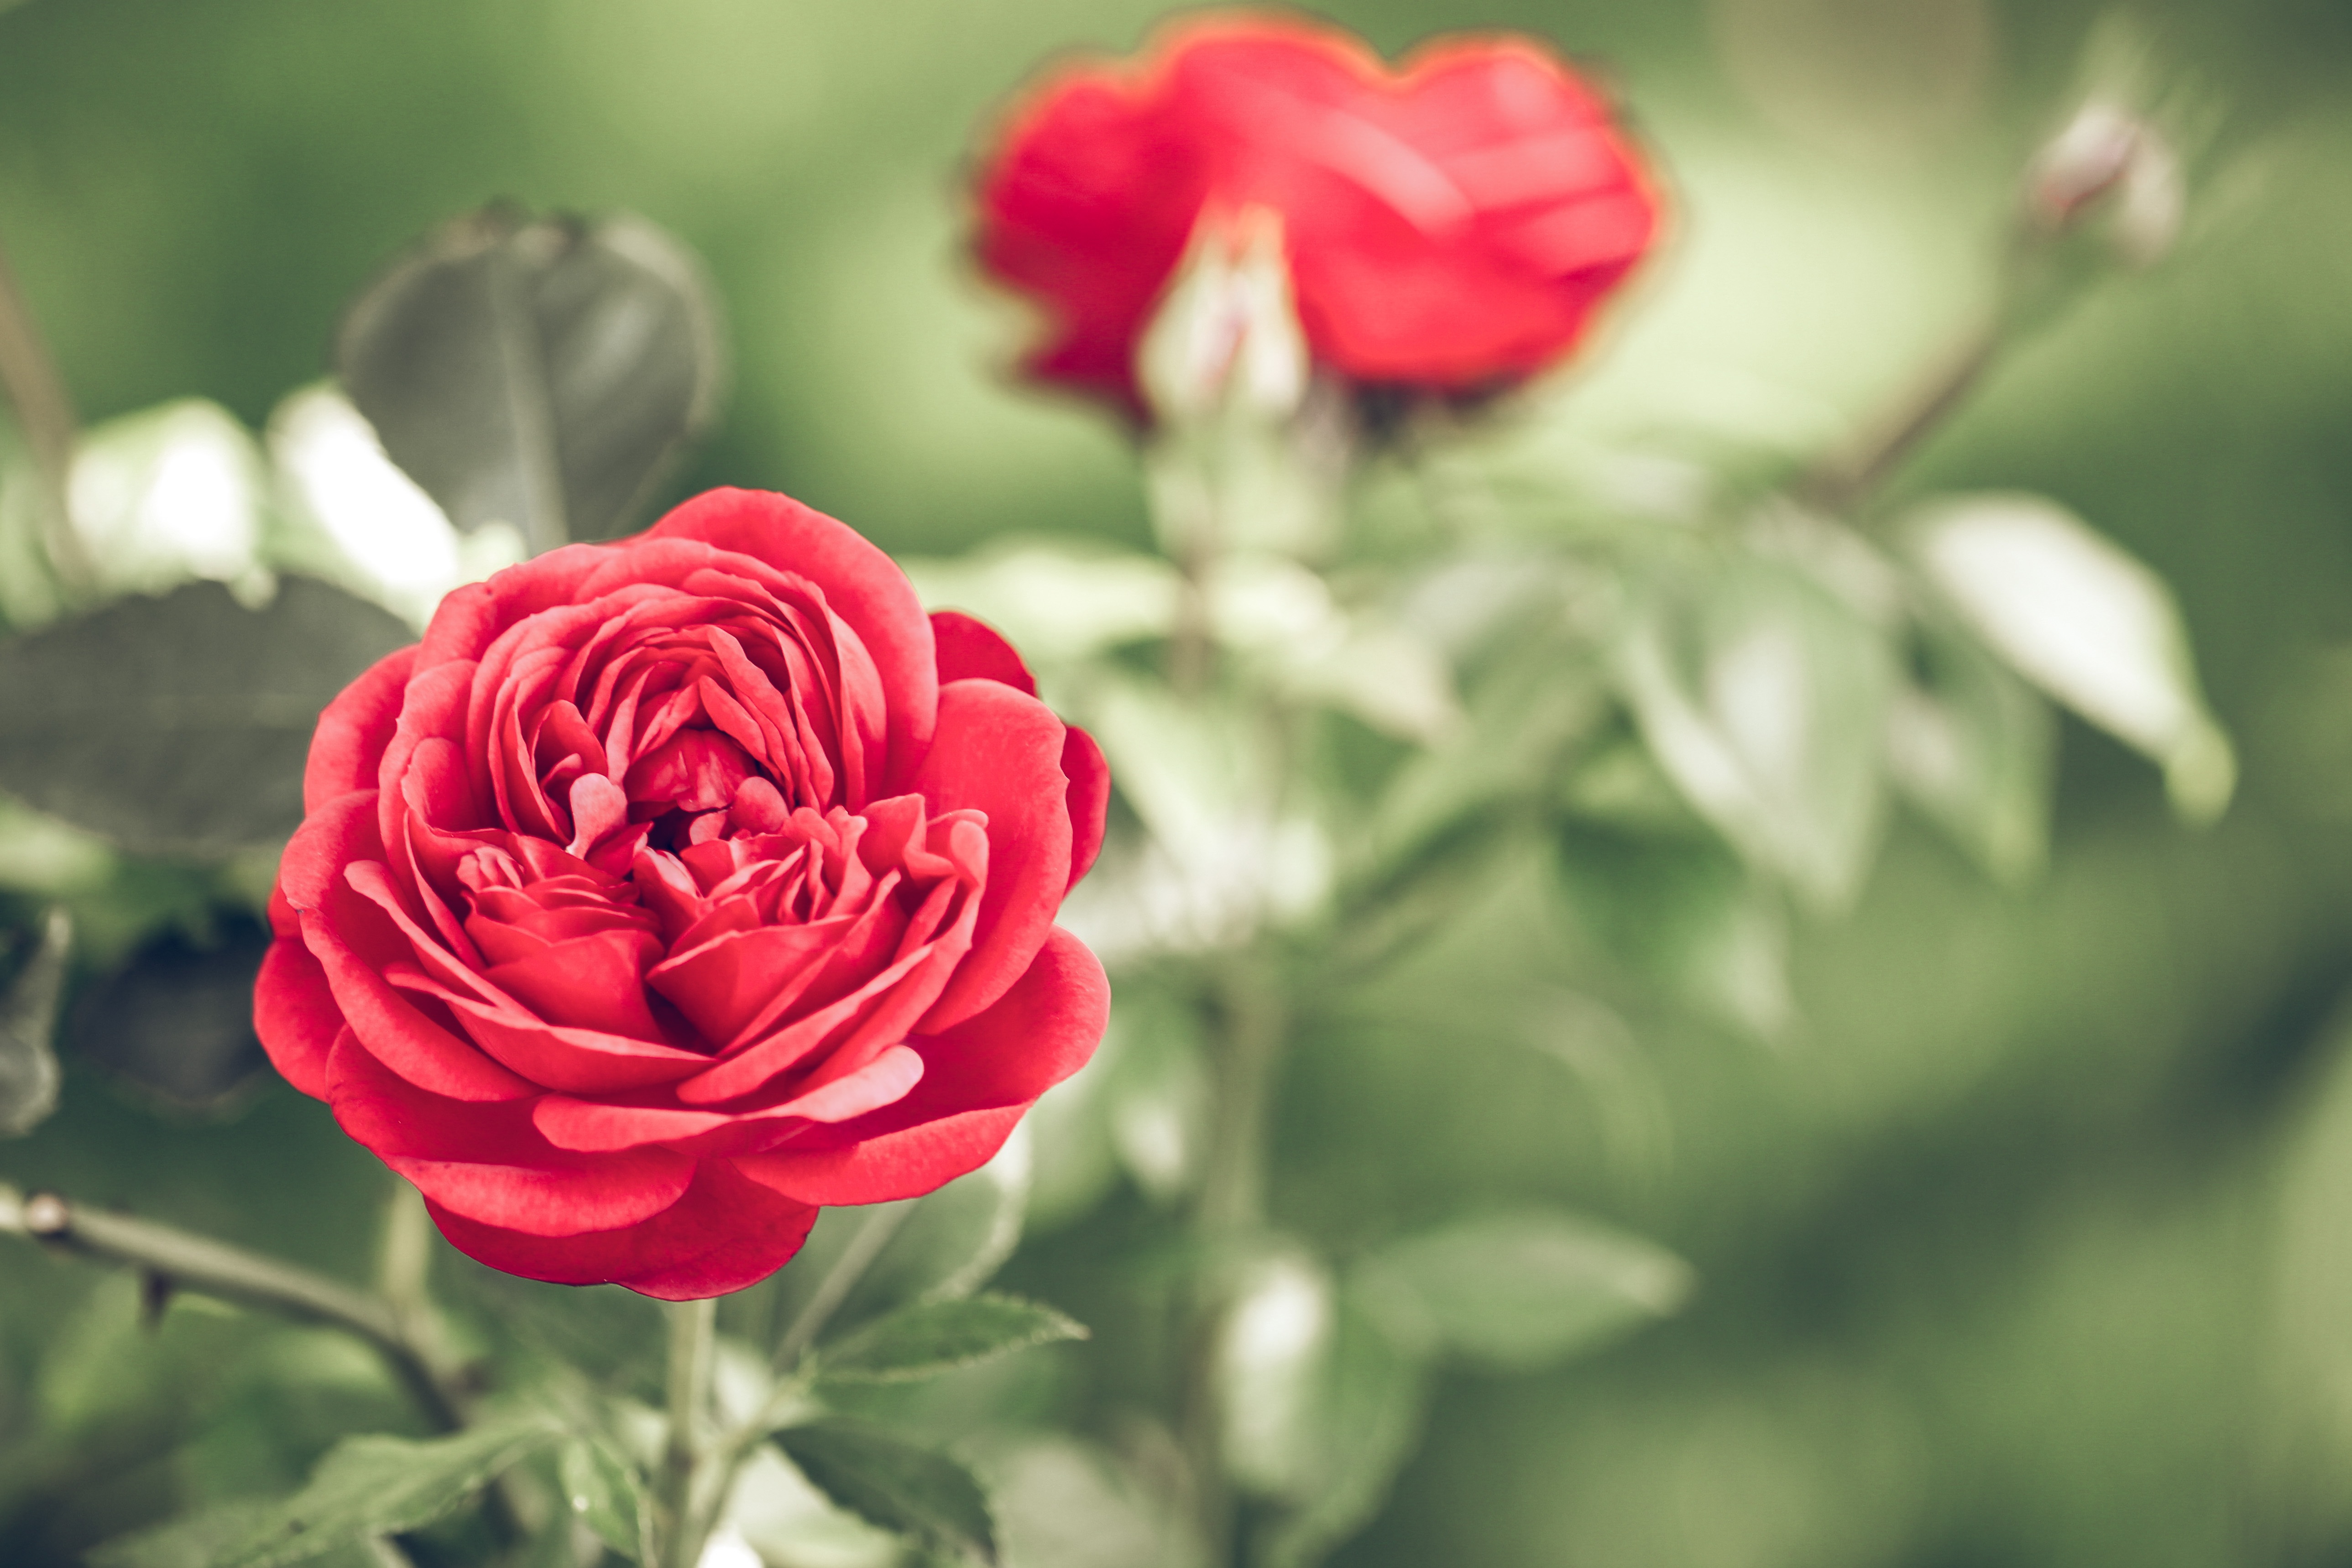
nature, blossom, plant, flower, petal, bloom, rose, red, macro, botany, pink, flora, plants, leaves, petals, floribunda, macro photography, flowering plant, garden roses, rose family, land plant, rosa centifolia